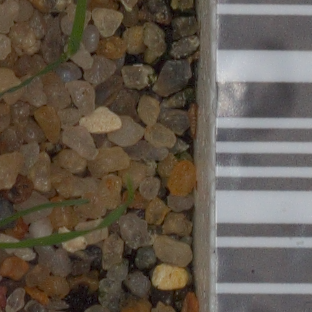
Label: loose_silkybent